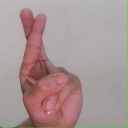
अक्षर: र